Baluarte Zoo

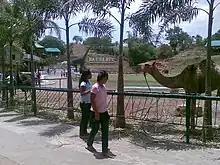
A camel in Baluarte Zoo. c. 2008

The Baluarte Zoo had various wild animals under captivity. This includes ostriches, Bengal tigers and lions. The zoo also has a butterfly sanctuary.